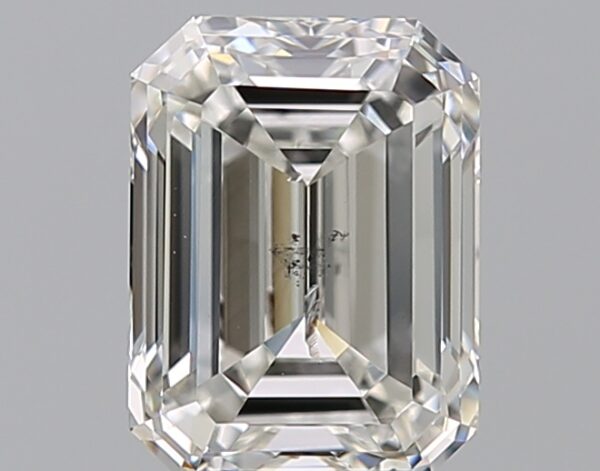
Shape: emerald
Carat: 1.51
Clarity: SI2
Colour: G
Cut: EX
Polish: EX
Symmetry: VG
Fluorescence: N
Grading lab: GIA
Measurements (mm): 7.42 x 5.49 x 3.74